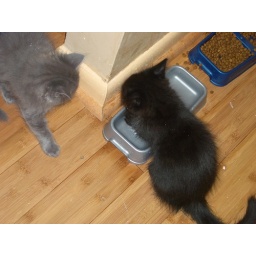
For some reason Tweak can't drink without standing in the water bowl and splashing it everywhere.